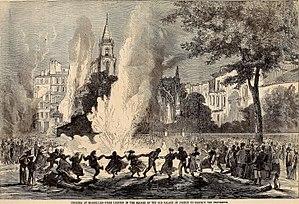
Cette page concerne l'année 1865 du calendrier grégorien.